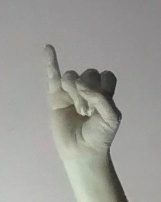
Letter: meem